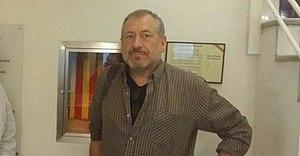
Antoni Infante est un homme politique valencien. Il est coordinateur de la Plate-forme pour le droit à décider du Pays Valencien, membre of Poble Lliure et promoteur de la Conféderation d'Organisations pour la souveraineté des Pays Catalans.